Florida International University pedestrian bridge collapse

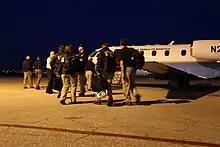
Members of the NTSB's Go Team for the investigation boarding an FAA plane to travel to Miami.

On March 15, 2018, the NTSB launched a Go-team of 15 people to investigate the bridge collapse. On March 16, 2018, the NTSB Investigators held their first press conference to discuss the inquiry into the bridge collapse. Noteworthy points from the meeting included a statement that cracks in the bridge superstructure did not "necessarily" make the bridge unsafe, that on-site investigations would take about a week, and that bridge workers were applying a "post-tensioning force" on the bridge before the failure. Also on March 16, 2018, the FDOT released a letter to the public with information about the bridge collapse: